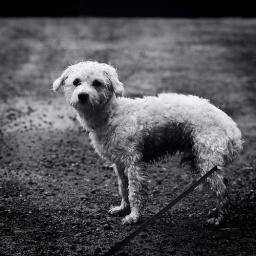
Dog in black and white